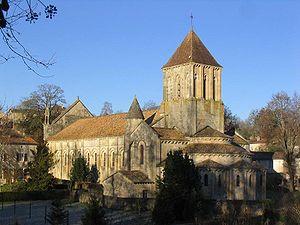
Poitou-Charentes est une ancienne région administrative de la France métropolitaine. Elle regroupait quatre départements : Charente, Charente-Maritime, Deux-Sèvres et Vienne, issus des anciennes provinces d'Angoumois, d'Aunis, d'une partie du Poitou et de Saintonge. Elle avait pour chef-lieu Poitiers, plus grande ville et unité urbaine de la région. Ses autres villes importantes étaient La Rochelle, Niort, Angoulême, Châtellerault, Saintes, Rochefort et Royan
Melle est une commune nouvelle française résultant de la fusion au 1ᵉʳ janvier 2019 des communes de Mazières-sur-Béronne, Melle, Paizay-le-Tort, Saint-Léger-de-la-Martinière et Saint-Martin-lès-Melle, située dans le département des Deux-Sèvres et la région Nouvelle-Aquitaine.
La via Turonensis est le nom latin d'un des quatre chemins de France du pèlerinage de Saint-Jacques-de-Compostelle, le plus au nord. Elle part de la tour Saint-Jacques à Paris, puis traverse notamment Orléans ou Chartres, Tours, Poitiers, Saintes, Bordeaux.
Melle est une ancienne commune du centre-ouest de la France située dans le département des Deux-Sèvres en région Nouvelle-Aquitaine. Depuis le 1ᵉʳ janvier 2019, elle a fusionné avec les communes de Mazières-sur-Béronne, Paizay-le-Tort, Saint-Léger-de-la-Martinière et Saint-Martin-lès-Melle pour former la nouvelle commune de Melle.